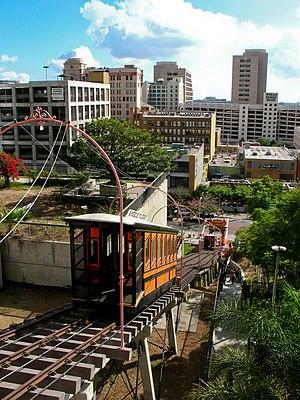
Angels Flight ou Angel's Flight est un funiculaire situé dans le secteur de Bunker Hill du quartier d'affaires de Los Angeles, en Californie. L'ascenseur incliné comprend deux cabines nommées Sinai et Olivet, qui circulent chacune dans un sens de la voie longue de 91 mètres.